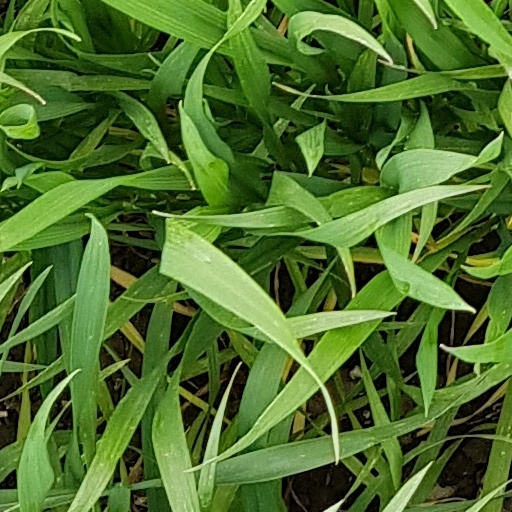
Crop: wheat